Malvasia

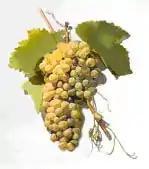
Malvasia grapes

Both Monemvasia and Candia have lent their names to modern grape varieties. In Greece there is a variety known as Monemvasia, evidently named after the port, though now grown primarily in the Cyclades. In western Europe, a common variety of Malvasia is known as "Malvasia Bianca di Candia" (white malmsey of Crete), from its reputed origin in that area. The Monemvasia grape was long thought to be ancestral to the western European Malvasia varieties, but recent DNA analysis does not suggest a close relationship between Monemvasia and any Malvasia varieties. DNA analysis does, however, suggest that the Athiri wine grape (a variety widely planted throughout Greece) is ancestral to Malvasia.